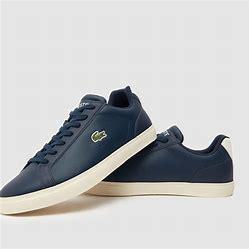
Brand: Lacoste
Model: 100